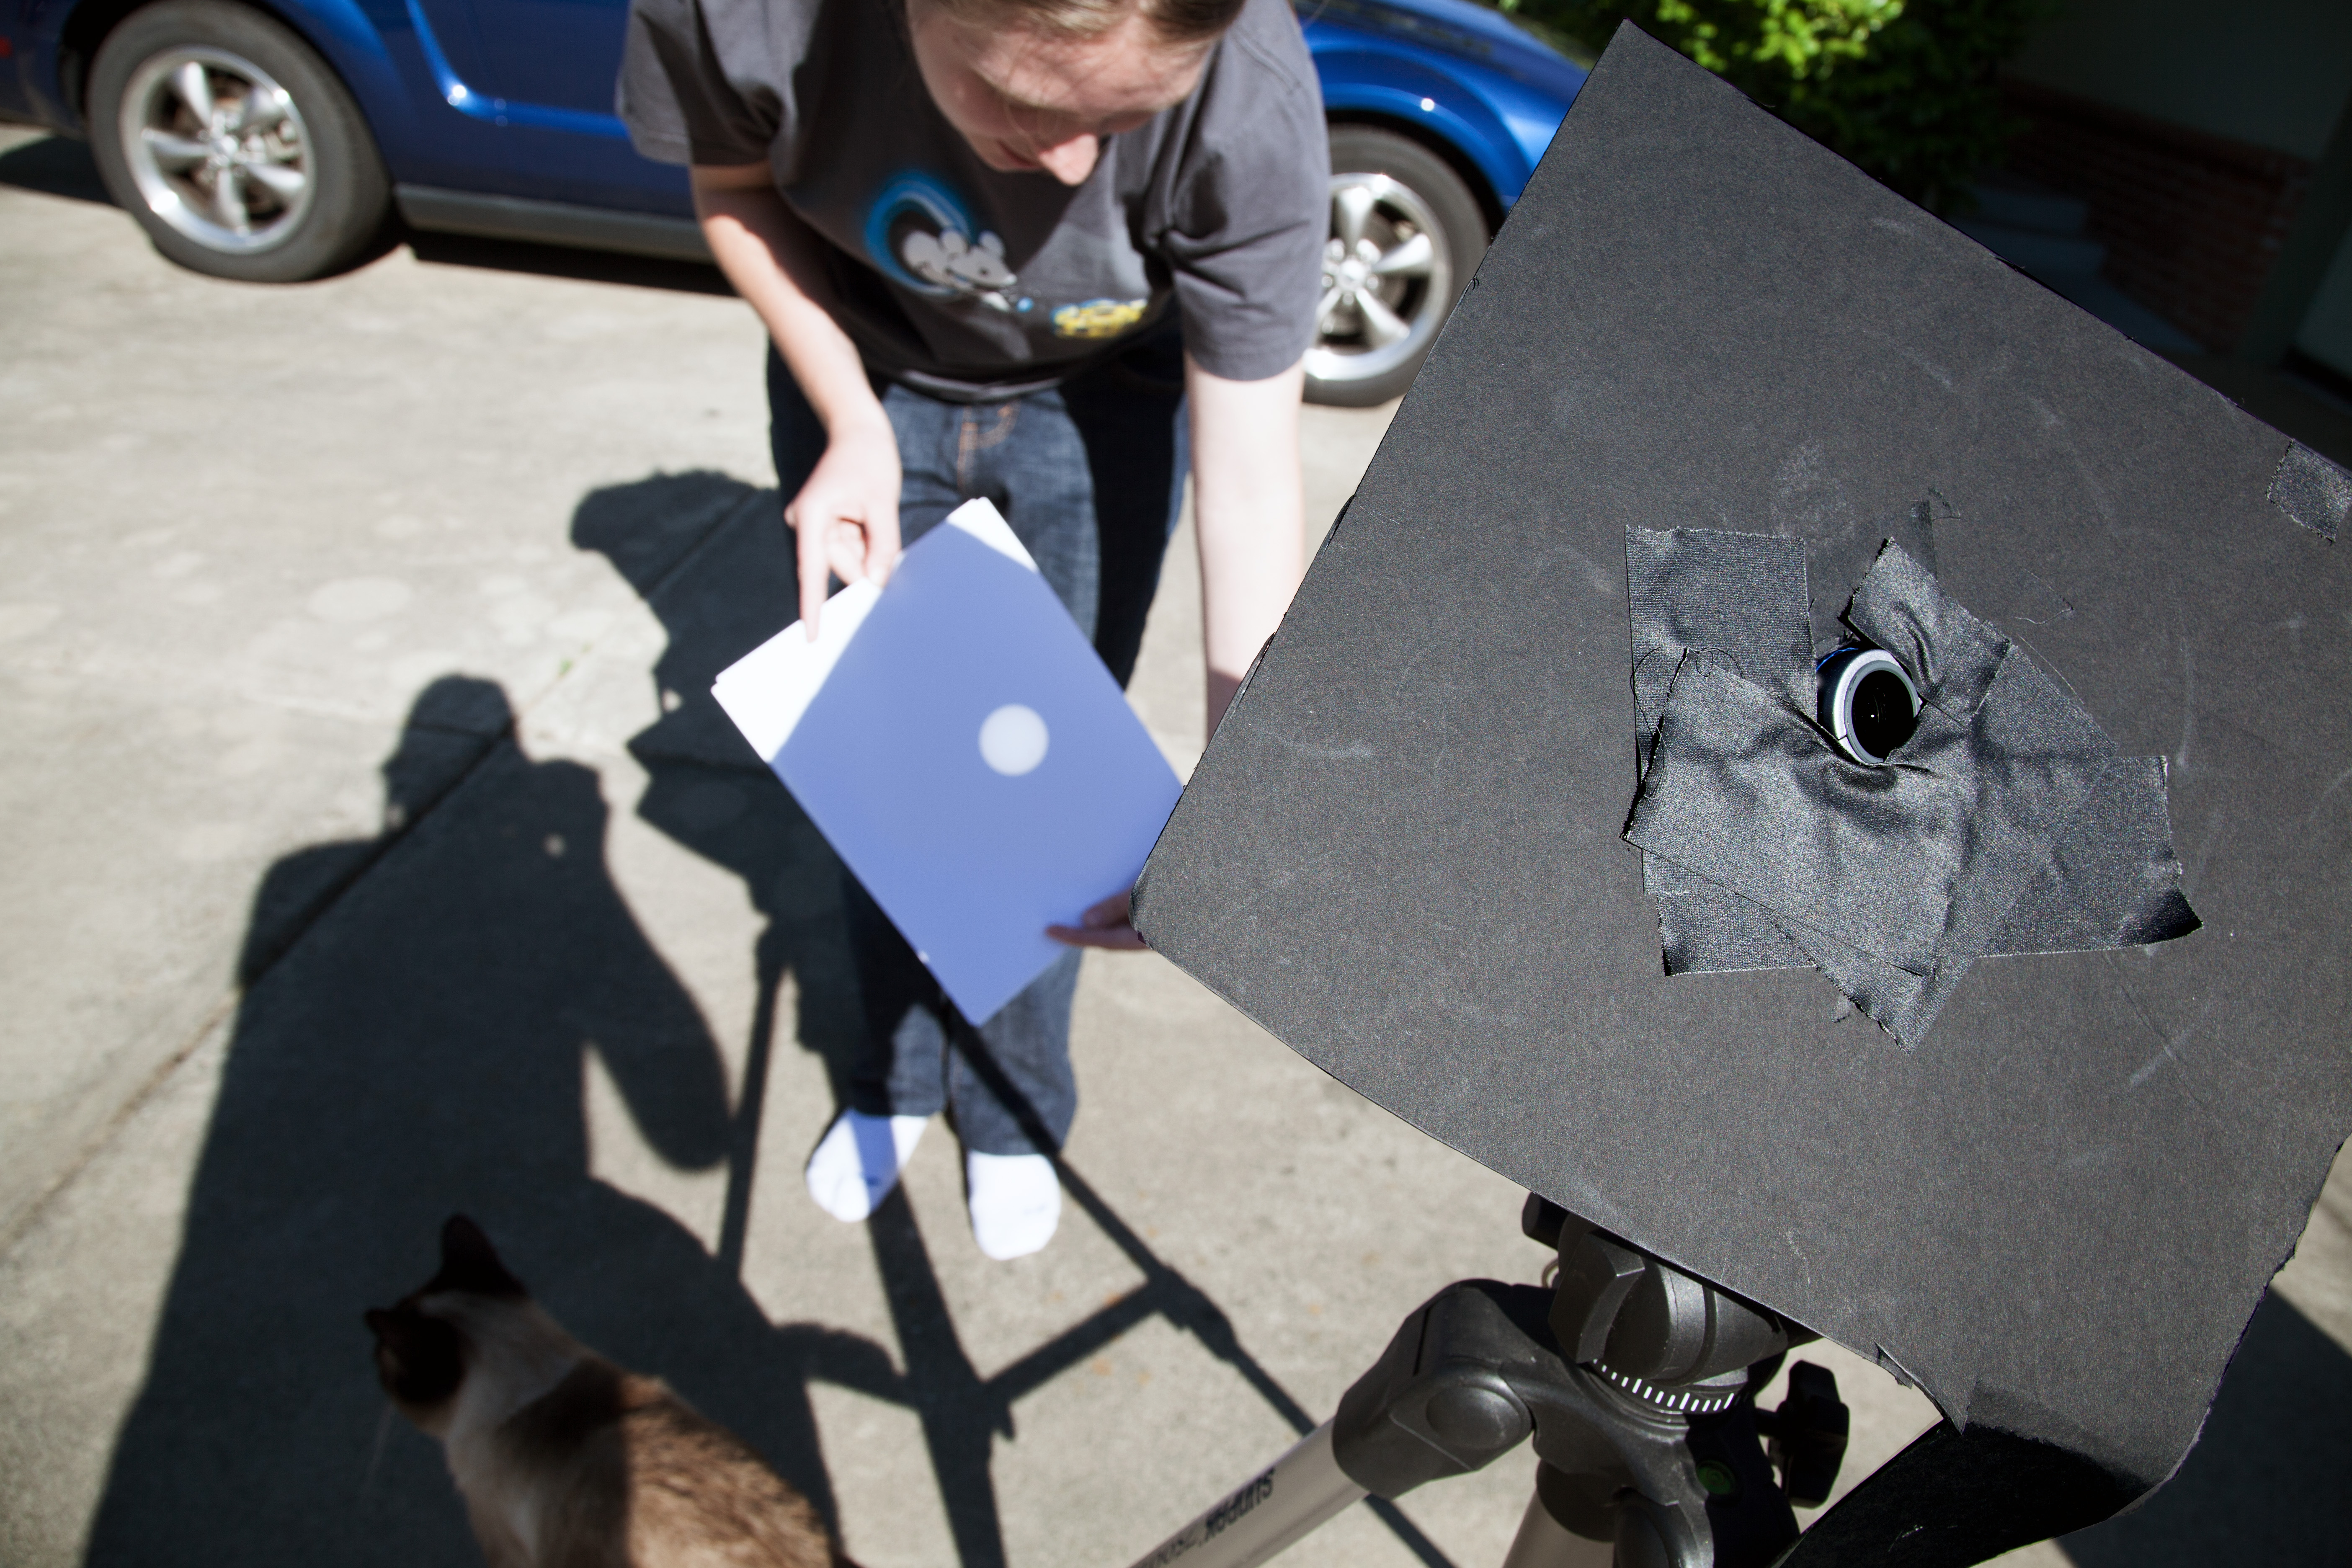
sun, shadow, blue, clothing, astronomy, sol, costume, anime, sacramento, transitofvenus, indirect, gaffertape, viewing, solartelescope, indirectviewing